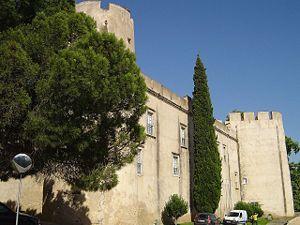
Cet article recense les monuments nationaux du district de Beja, au Portugal.